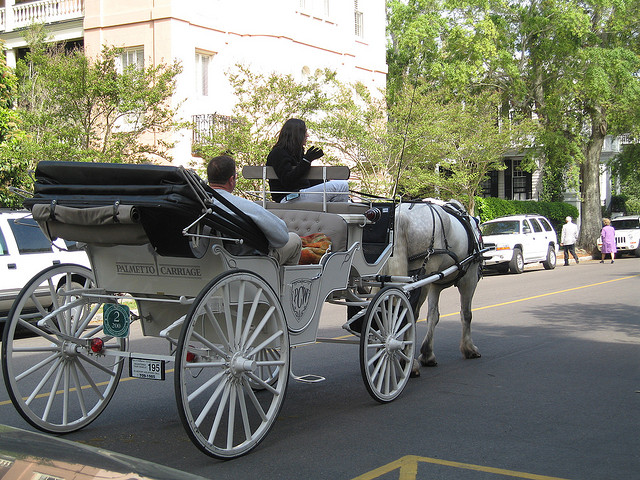
user: Given an image and a question. Answer the question in a short answer. Question: What is the horse pulling? Short Answer:
assistant: carriage